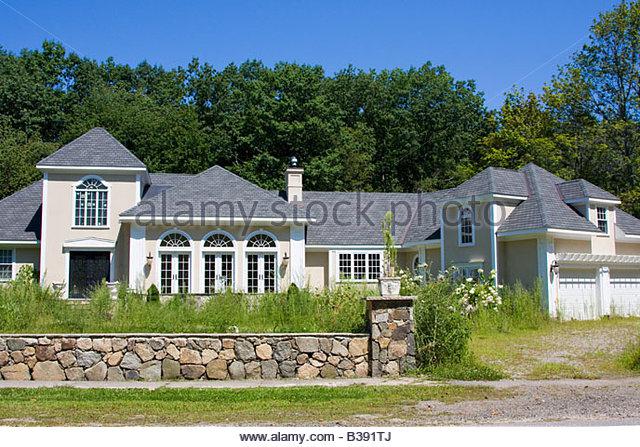
a foreclosed luxury home in a state of neglect
Relation: Visible